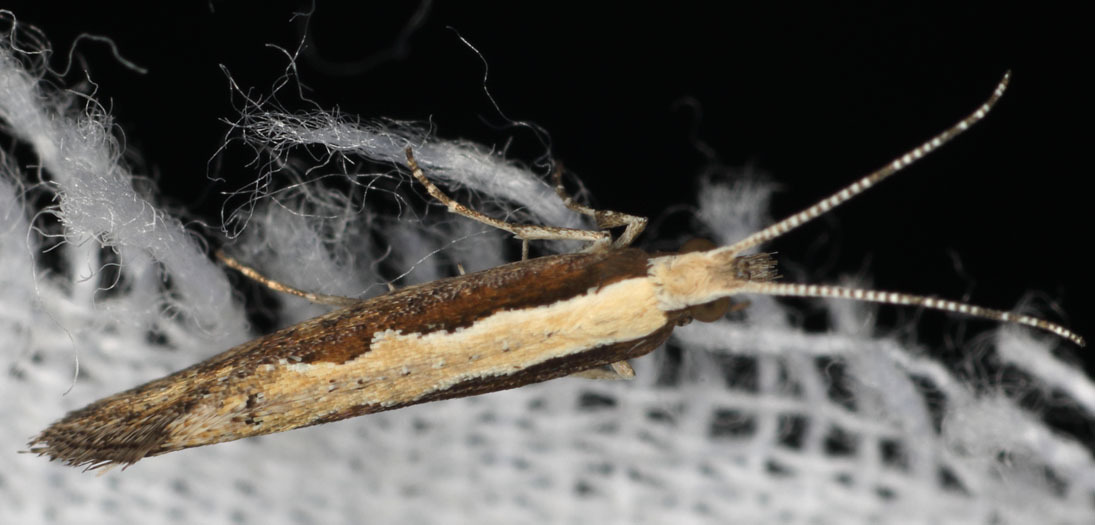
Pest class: diamondback_moth